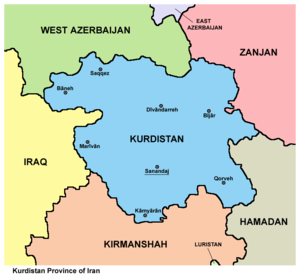
La province du Kurdistan est une des 31 provinces d'Iran, à ne pas confondre avec la région plus grande du Kurdistan iranien. Sa capitale est Sanandaj.